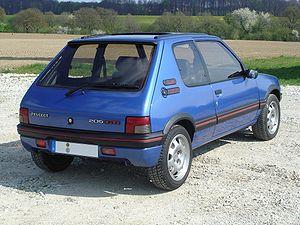
La Peugeot 205 est un modèle automobile du segment B produit par le constructeur français Peugeot. Elle est l'un des modèles phares du constructeur, qui le sauve d'une situation financière délicate après l'achat de Chrysler Europe. Elle est fabriquée de 1982 à 1998 à 5 278 300 exemplaires, ce qui fait d'elle la Peugeot la plus produite jusqu'à ce que la 206 la dépasse. Elle est la voiture la plus vendue en France en 1984 et 1985, succédant à la Renault 5, et de nouveau en 1990, disputant la première place à sa principale rivale, la Renault Supercinq.